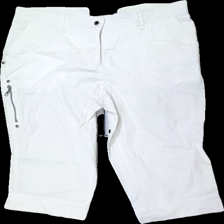
View: front
Type: Trousers
Category: Ladies
Brand: Not in the list
Brand text on label: bpc (bonprix)
Colors: White
Material: 100% cotton
Cut: Cropped
Season: Spring
Damage location: bottom left
Damage 2 location: top left
Damage 3 location: top center
Price range: 50-100
Recommended usage: Reuse
Description: vita knäbyxor